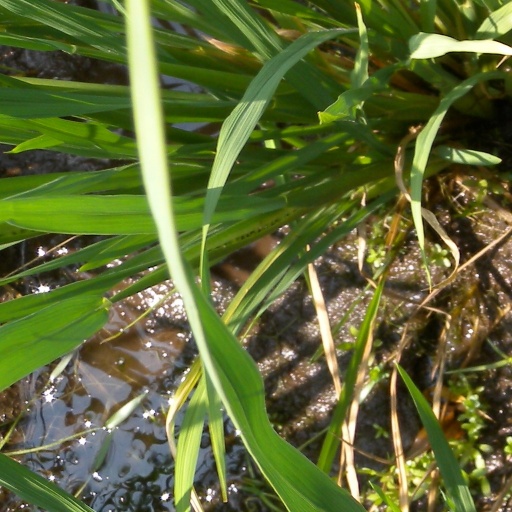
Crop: rice